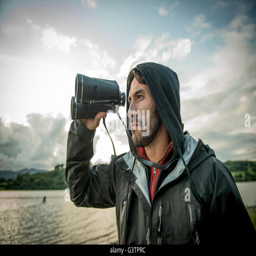
a bearded man in hiking clothes using binoculars on the shore